Military history of South Africa

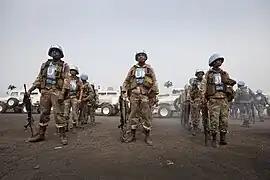
South African soldiers assigned to the United Nations Force Intervention Brigade in the Democratic Republic of Congo during 2013

SADF expeditionary forces targeted guerrilla bases, refugees, and rural infrastructure in Angola and Zambia, depending initially on border raids, patrols, and air strikes to keep PLAN at bay. This was eventually extended to a permanent SADF military presence throughout southern Angola, with the objective of forcing PLAN bases to relocate further and further north. While this strategy was successful, it resulted in the parallel expansion of FAPLA, with Soviet assistance, to meet what Luanda perceived as a direct South African threat to Angolan sovereignty. FAPLA and the SADF clashed continuously between 1981 and 1984, and again from 1987 to 1988, culminating in the Battle of Cuito Cuanavale.